Irving Fein

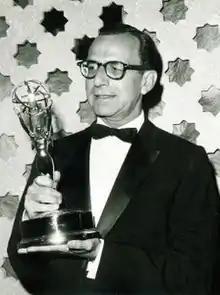

Irving Fein (June 21, 1911 – August 10, 2012) was an American television and film producer, and the manager of entertainers Jack Benny and George Burns.